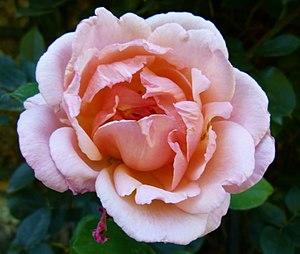
Belle de Londres aux Jardins de Bagatelle
Un rosier ADR est un rosier ayant obtenu le certificat d'approbation de la rose allemande récompensant les variétés de roses ayant réussi des tests de culture drastiques effectués dans onze différents « jardins d'agrément ADR » en Allemagne. Ce label est considéré comme un des plus difficiles à obtenir dans le monde.